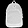
Label: Bag